Frederick Hinde Zimmerman

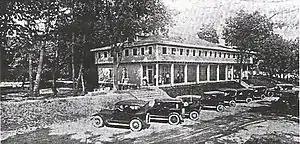
The Grand Rapids Hotel, as it appeared in 1922

Zimmerman's uncle Captain Charles T. Hinde, a shipping magnate who played an important role in the development of Southern California through his various investments with John D. Spreckels and E. S. Babcock, mentored Zimmerman in business strategies. Specifically, Zimmerman and Hinde discussed the Hotel del Coronado investment, which Hinde had contributed to in the late 1880s. Over the years Zimmerman often traveled to Coronado, California to visit Hinde.